Absolute Boyfriend (Taiwanese TV series)

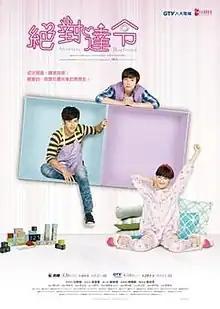
Promotional poster for "Absolute Boyfroend"

Absolute Boyfriend ("Absolute Darling", titled My Perfect Darling in English in Japan) is a Taiwanese romance drama television series based on the manga by Yuu Watase. Jiro Wang, member of Taiwanese boy band Fahrenheit played Night Tenjo's role while South Korean actress Koo Hye-sun played Riiko Izawa.